VFA-11

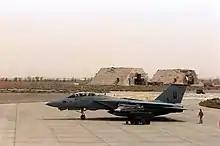
F-14B of VF-11 at Ahmed Al Jaber Air Base, Kuwait, in support of operation Southern Watch on 19 March 1998

After three cruises with Carrier Air Wing Three and the "John F. Kennedy" Battle Group, VF-11 and its sister squadron transferred to Carrier Air Wing Six and USS "Forrestal". In 1985 VF-11 won the Battle E award as the best fighter squadron in the Atlantic Fleet and the Joseph C. Clifton award as the best fighter squadron in the Navy. They deployed again in 1986 on the Forrestal where it would stay until "Forrestal"s decommissioning. In September 1987, VF-11 and the "Forrestal" battle group participated in North Atlantic exercises above the Arctic Circle. In April, 1988 VF-11 and the "Forrestal" battle group set sail for a six-month Indian Ocean cruise which lasted for six months. "Forrestal" and CVW-6, with VF-11 attached, supported Operation Earnest Will, the escort of U.S. flagged tankers in the Persian Gulf. VF-11 stayed with CVW-6/"Forrestal" until its last cruise in 1991, making a total of five deployments.